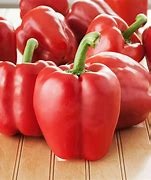
Label: capsicum